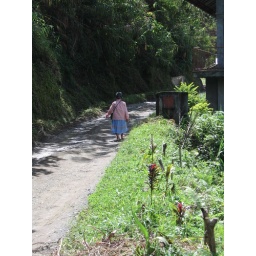
An old Ifugao woman walking along a mountain road near Ha-pao rice terraces, Banaue, Philippines